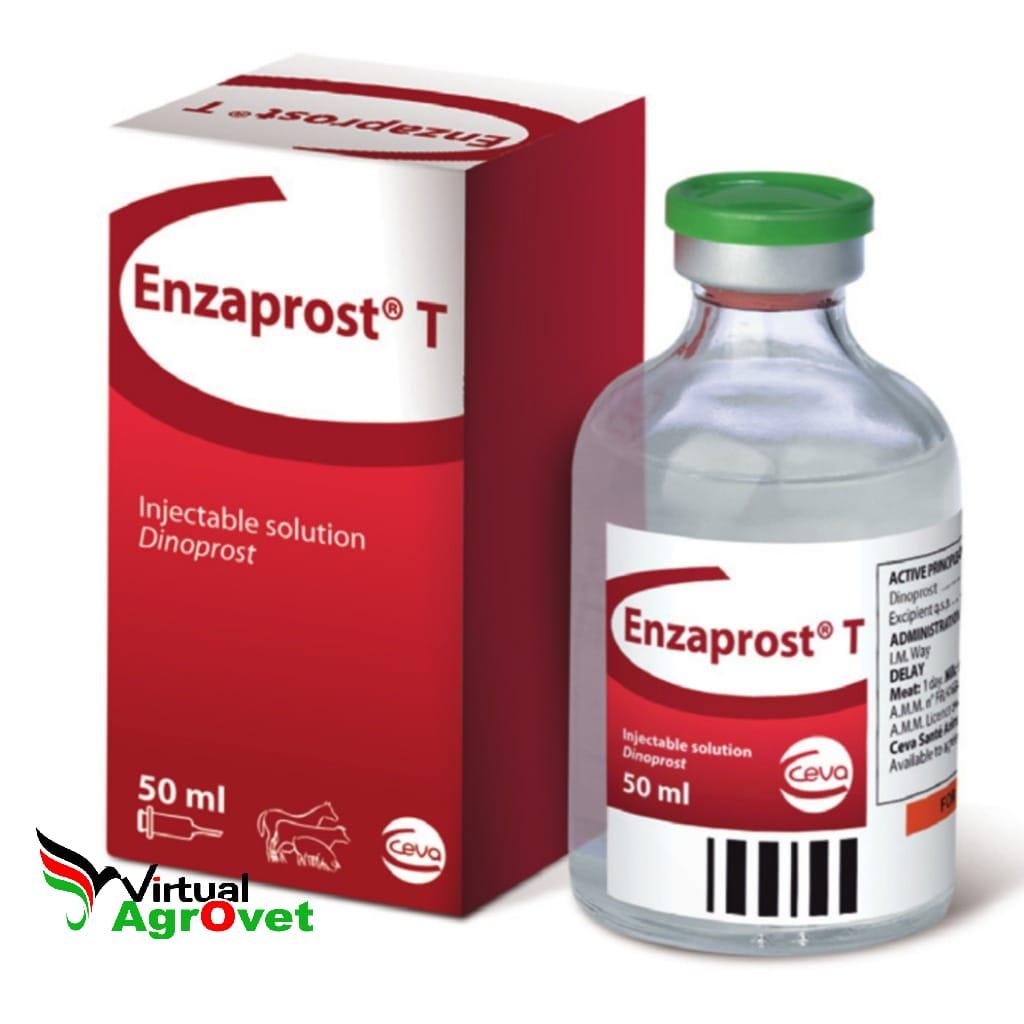
Hizi ni bidhaa zinazopatikana katika maduka ya pembejeo za kilimo na mifugo. Ni chupa ya milimita hamsini ya dawa ya sindano iliyo na "Enzaprost T". Ni dawa ya wanyama inayouzwa kwenye boksi jekundu, inazalishwa na kampuni ya "Ceva".